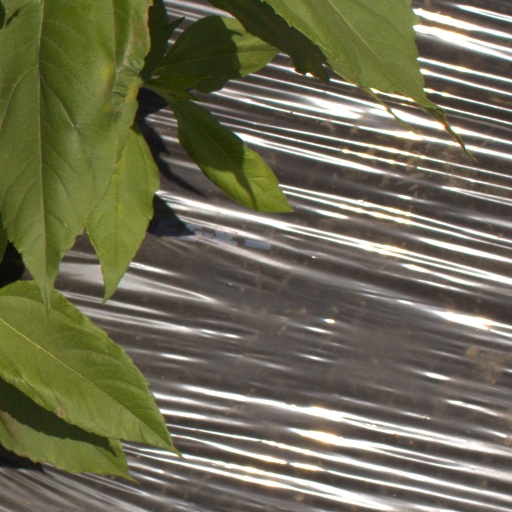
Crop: Jerusalem artichoke